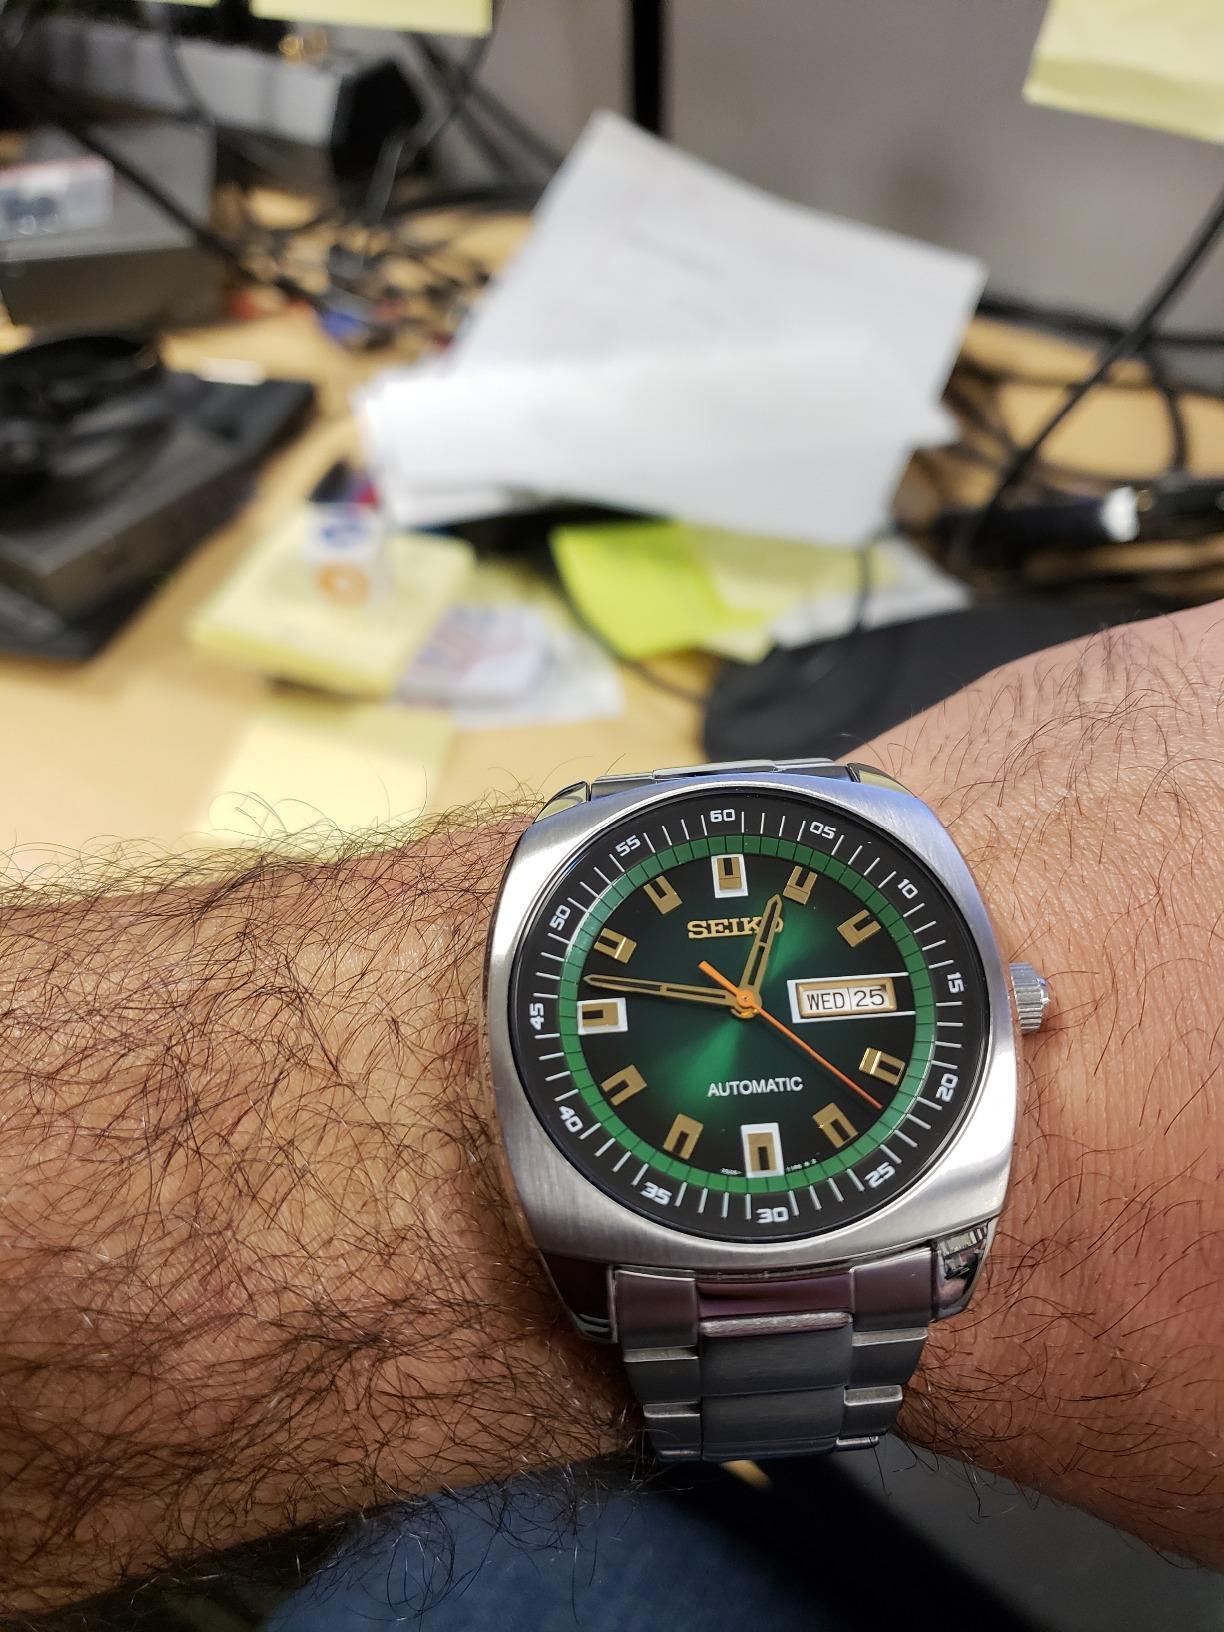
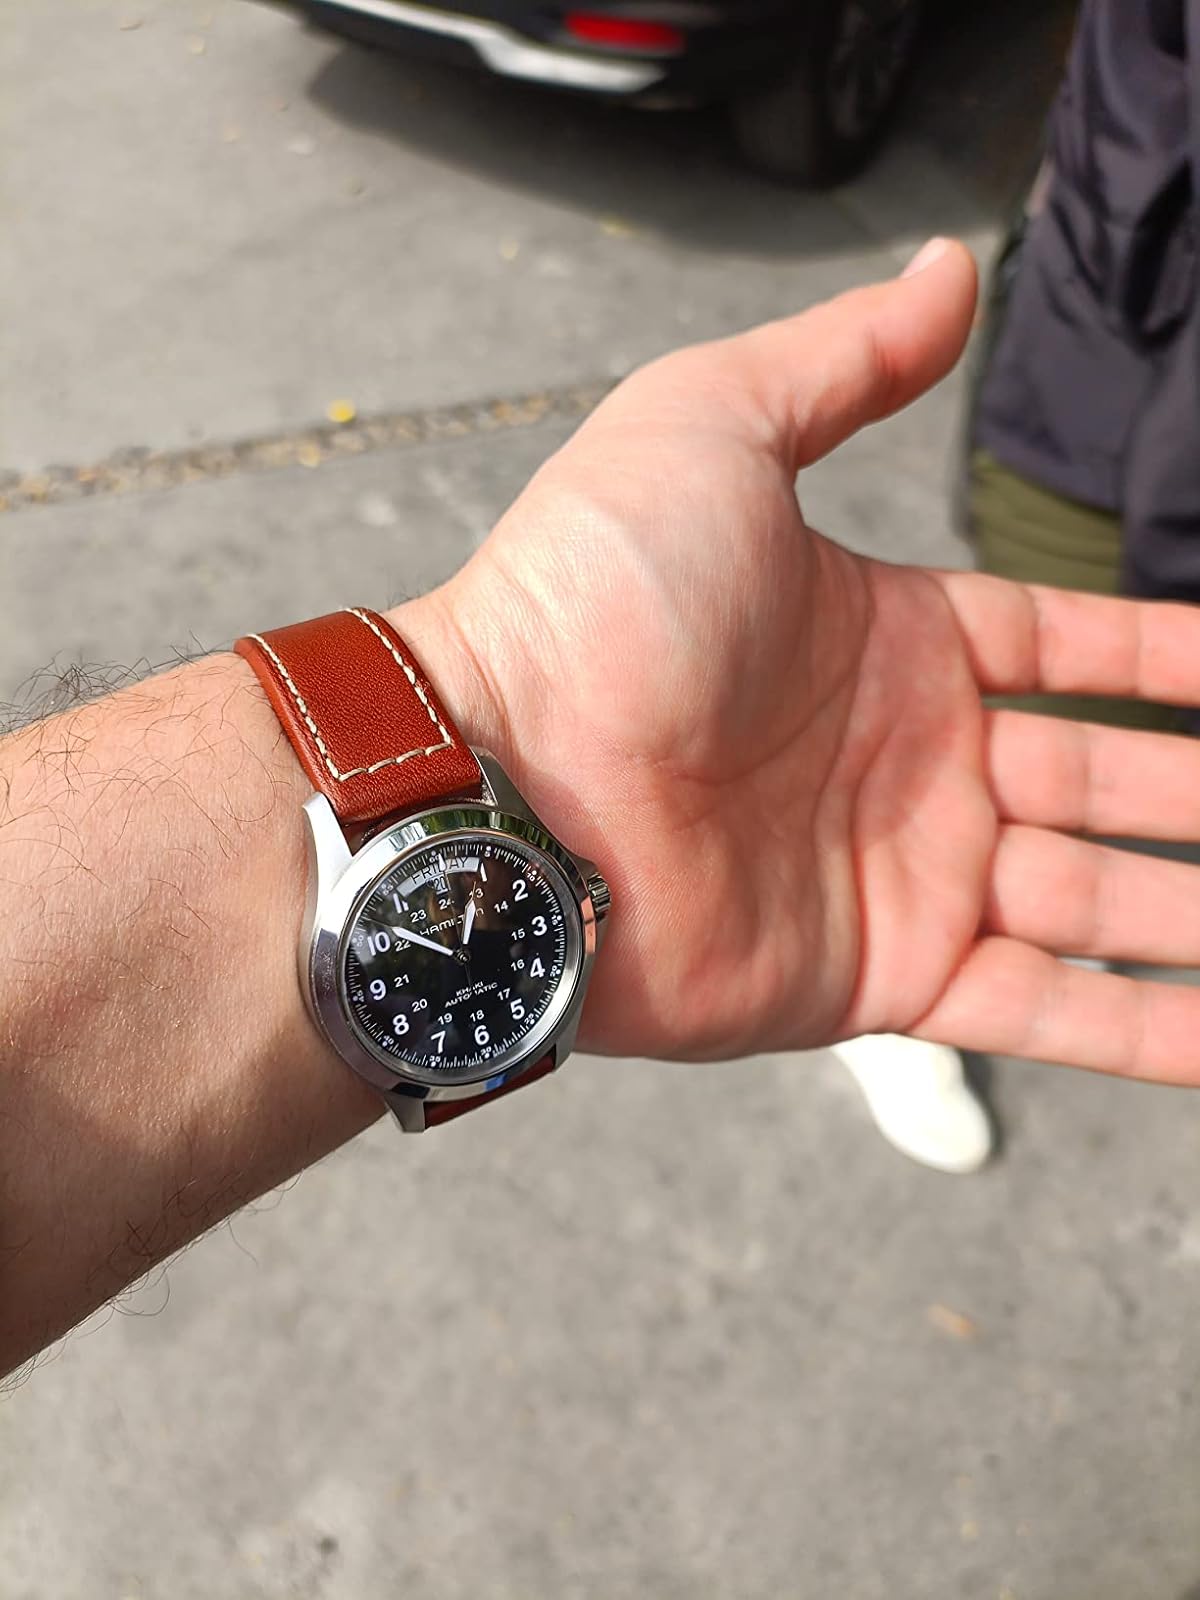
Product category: accessories_watch
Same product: no